Prem, Ilirska Bistrica

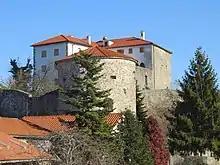
Prem Castle

Prem Castle was first mentioned in written sources in 1213 as the property of Udo de Prem. It probably stands on the site of an old Roman fortification called "Castra prima", which was used as a watchpoint during campaigns against the Iapydes. The castle came under the ownership of the Patriarchate of Aquileia in the 13th century, and it was later owned by the Lords of Duino, the Lords of Walsee, and then the Habsburgs.